Callie Torres

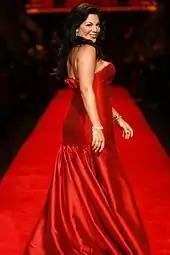
Torres served as the primary vocalist in the show's musical episode, "Song Beneath the Song", being described as "amazing" by fellow cast member, Kevin McKidd.

Rhimes explained that in developing the relationship between Torres and Hahn, the writers wanted it to be "real – not some stunt to get people talking." She added, "We wanted to see what would happen if a woman suddenly had feelings for another woman." The two characters shared a kiss in the Season 4 finale, which D. Williams of "AfterEllen.com" noted as significant: "Callie and Erica became the only regular lesbian/bisexual female characters currently on network television. This is also the first time that two regular characters on a network show have begun a lesbian romance, as opposed to one becoming involved with a new lesbian character introduced expressly for that relationship."